Ariadneia

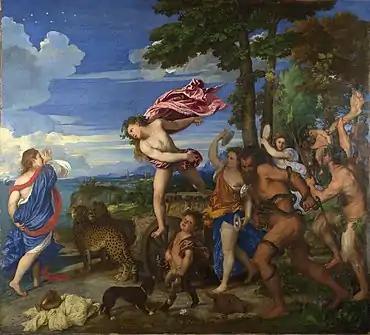
"Bacchus and Ariadne on Naxos", painting by Titian.

The Ariadneia was an ancient festival primarily celebrated on Naxos, as well as on Delos and Cyprus, in honor of Ariadne. Specifically on Naxos, two distinct festivals with the same name were held. One was dedicated to the abandoned Ariadne by Theseus, and the other honored Ariadne as the wife of the god Dionysus and mother of Staphylus and Oenopion, who, according to local tradition, were considered different figures. In Naxos, one tradition suggests that Ariadne died a natural death on the island, and she was honored with sacrifices accompanied by rejoicing and merriment.